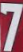
Number: 7